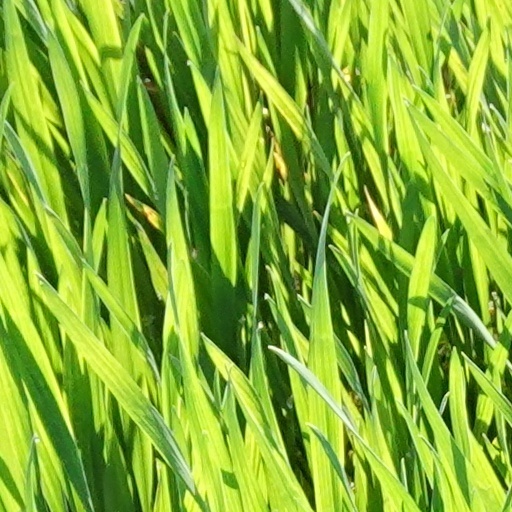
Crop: wheat